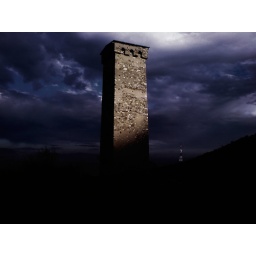
this is the svan tower at the top of turtle lake area in tbilisi, georgia..